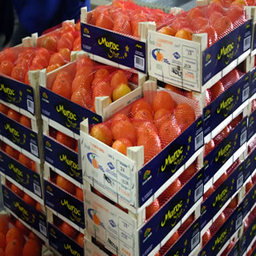
Label: Orange